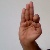
The image shows a hand gesture representing the letter 'F' in Indian Sign Language.